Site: brandenburg
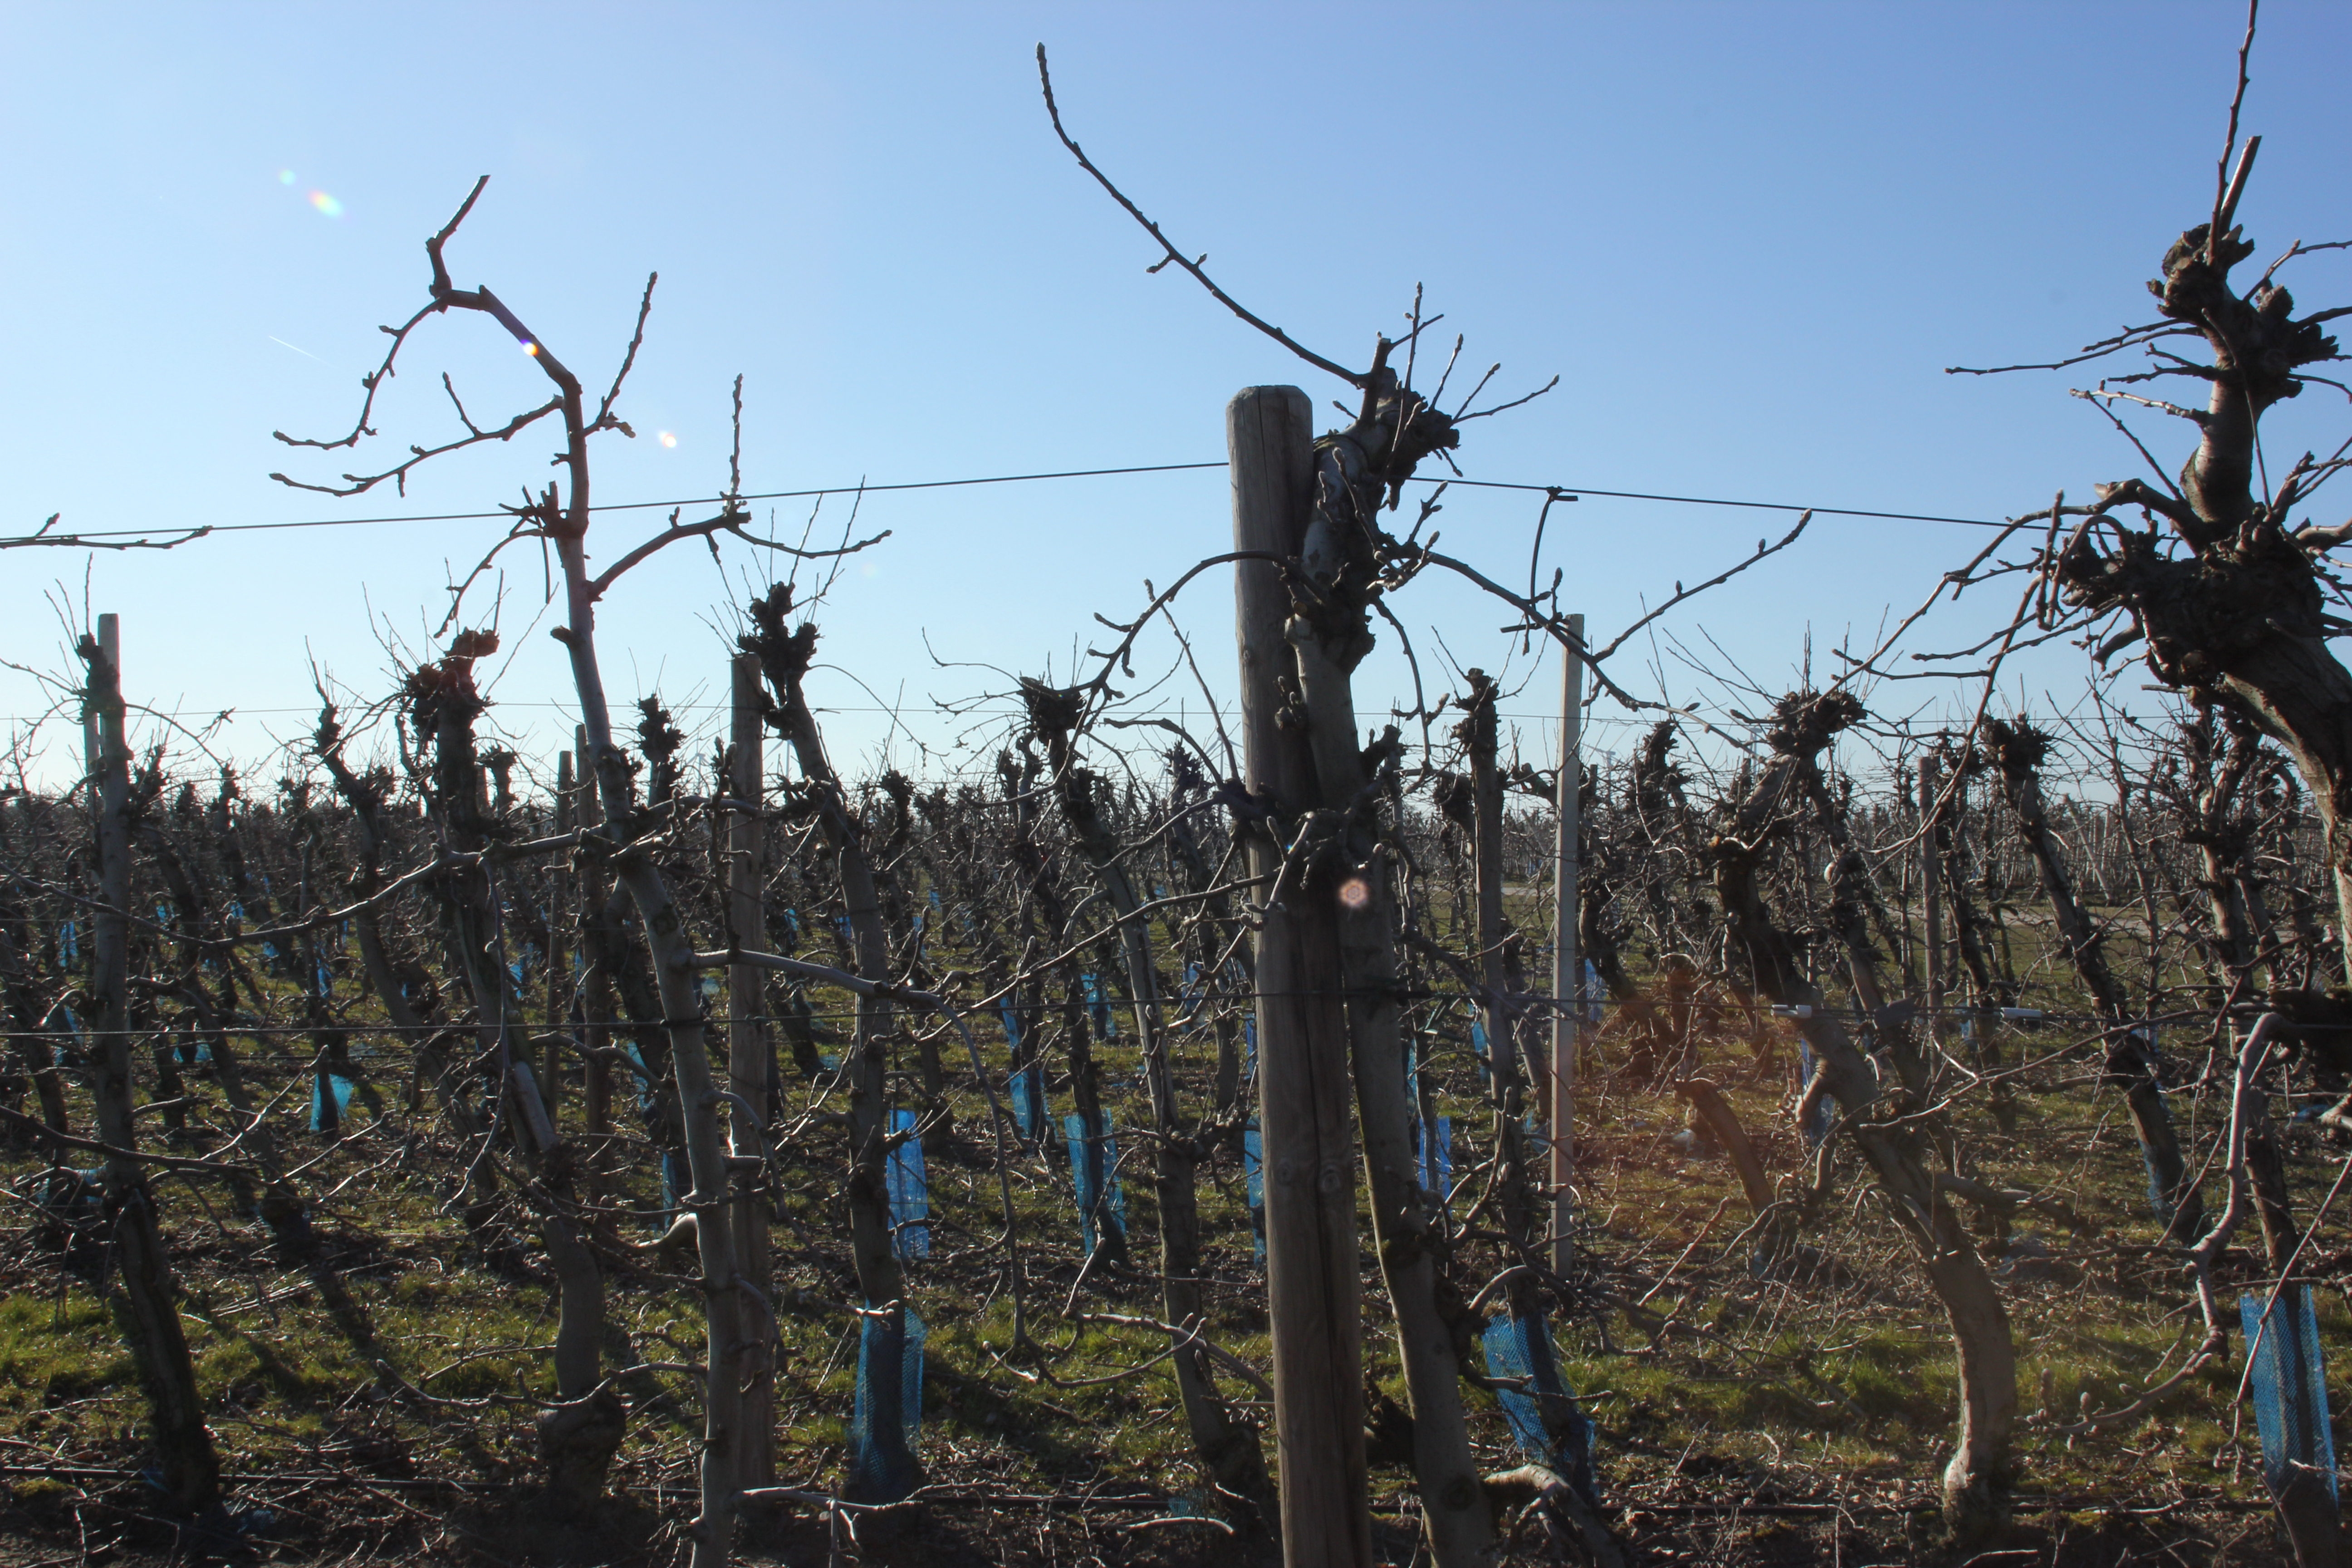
Growth stage (BBCH 03): Bud development